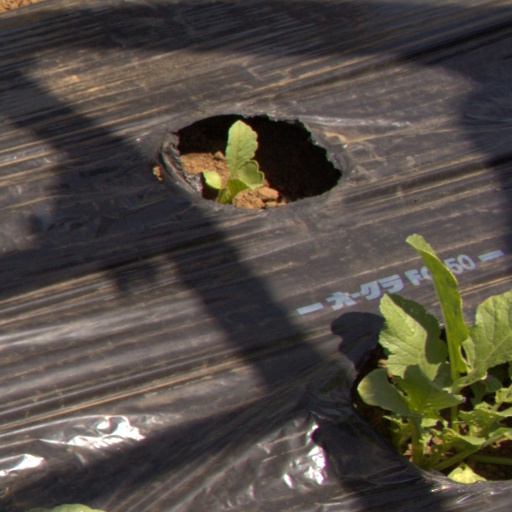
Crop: Jerusalem artichoke